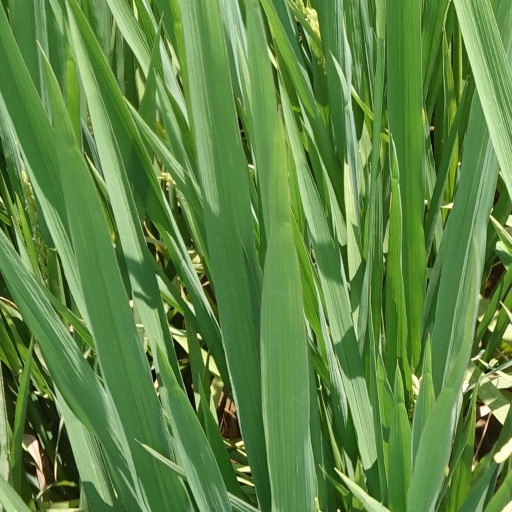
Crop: rice